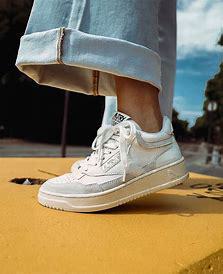
Brand: Autry
Model: Action Shoes 100